Belizean–Guatemalan territorial dispute

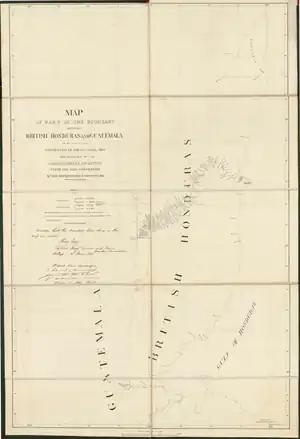
Map of the border between British Honduras and Guatemala as delineated in the Wyke–Aycinena Treaty of 1859.

By the 1820s, the Spanish Empire was quickly losing its grip in Central America and New Spain. New Spain (now Mexico) declared independence in 1821. Guatemala, with other Central American states, declared independence without resistance and, after a brief two-year stint in the First Mexican Empire, the new states formed the Federal Republic of Central America. The new nations claimed they had inherited Spain's sovereign rights in the area. Guatemala's claims were one of two. They either claimed all of the Bay of Honduras, like the Spanish did previously, or they shared claims with Mexico, splitting the land into two along the Sibun River, with Mexico getting the northern half. The latter claim was formed in theory in the early 1800s, but there is speculation that Mexico never wanted to act on claims to the settlement until the 1840s and 50s during the Caste War.